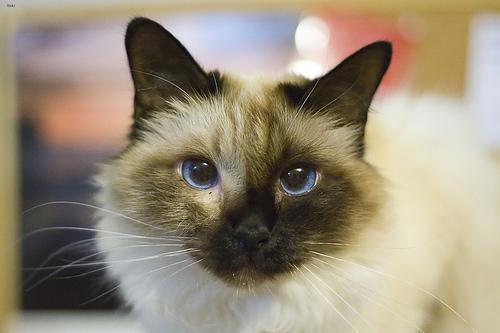
Birman